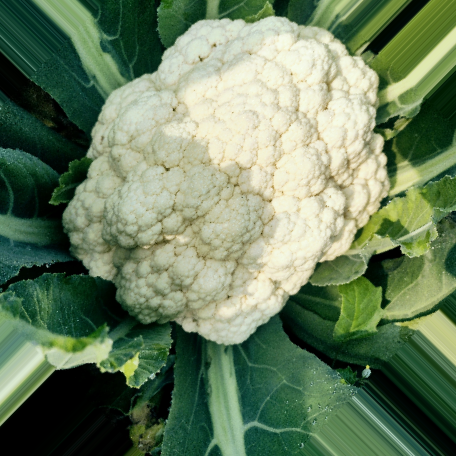
Label: Disease Free